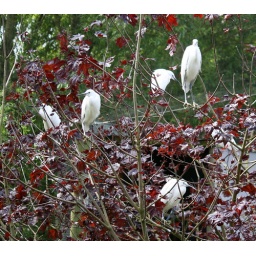
Small white egrets in red leaved tree